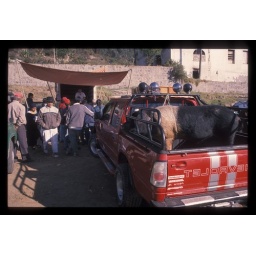
otavalo animal market pig in truck